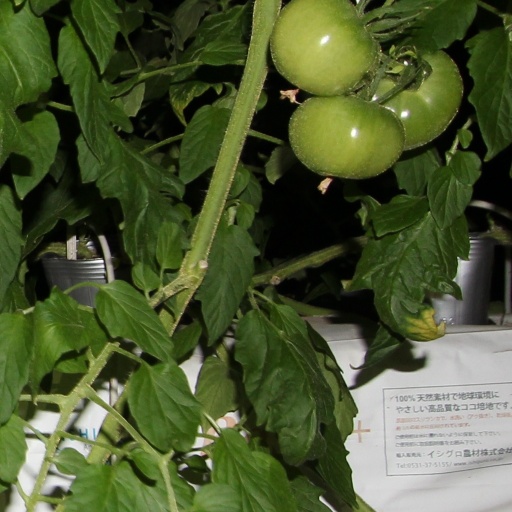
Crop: tomato